Allentown and Auburn Railroad

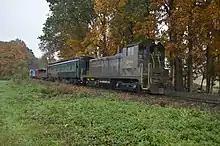
Allentown and Auburn Railroad's 206 train, an EMC Winton-engined switcher used to pull tourist trains and the occasional freight train

The Allentown and Auburn Railroad dates back to 1853 when a charter was issued to the Dauphin and Susquehanna Coal Company and the Central Railroad of New Jersey for the Allentown Railroad, a railroad that was to run from Allentown west to the Philadelphia and Reading Railway Company mainline between Port Clinton and Auburn. Construction began on the Allentown Railroad in 1855, with the railroad planned to run from Allentown southwest to Topton and then northwest through Kutztown, Virginville, and Hamburg to Port Clinton.